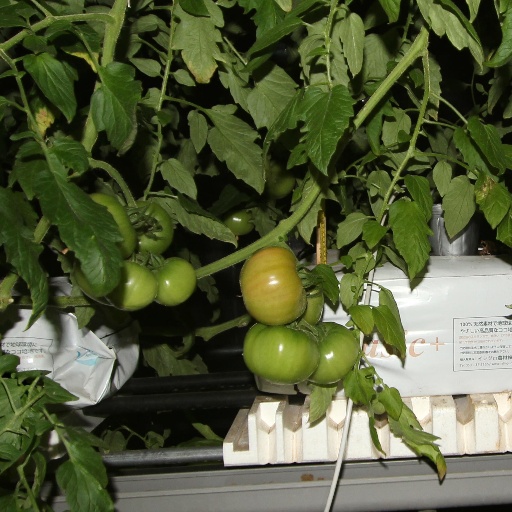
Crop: tomato